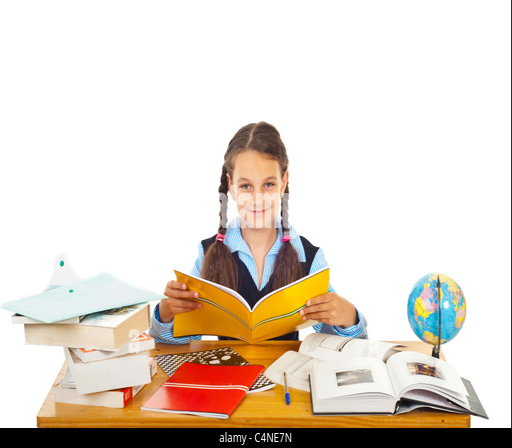
student girl doing homework and reading from a notebook isolated on white background